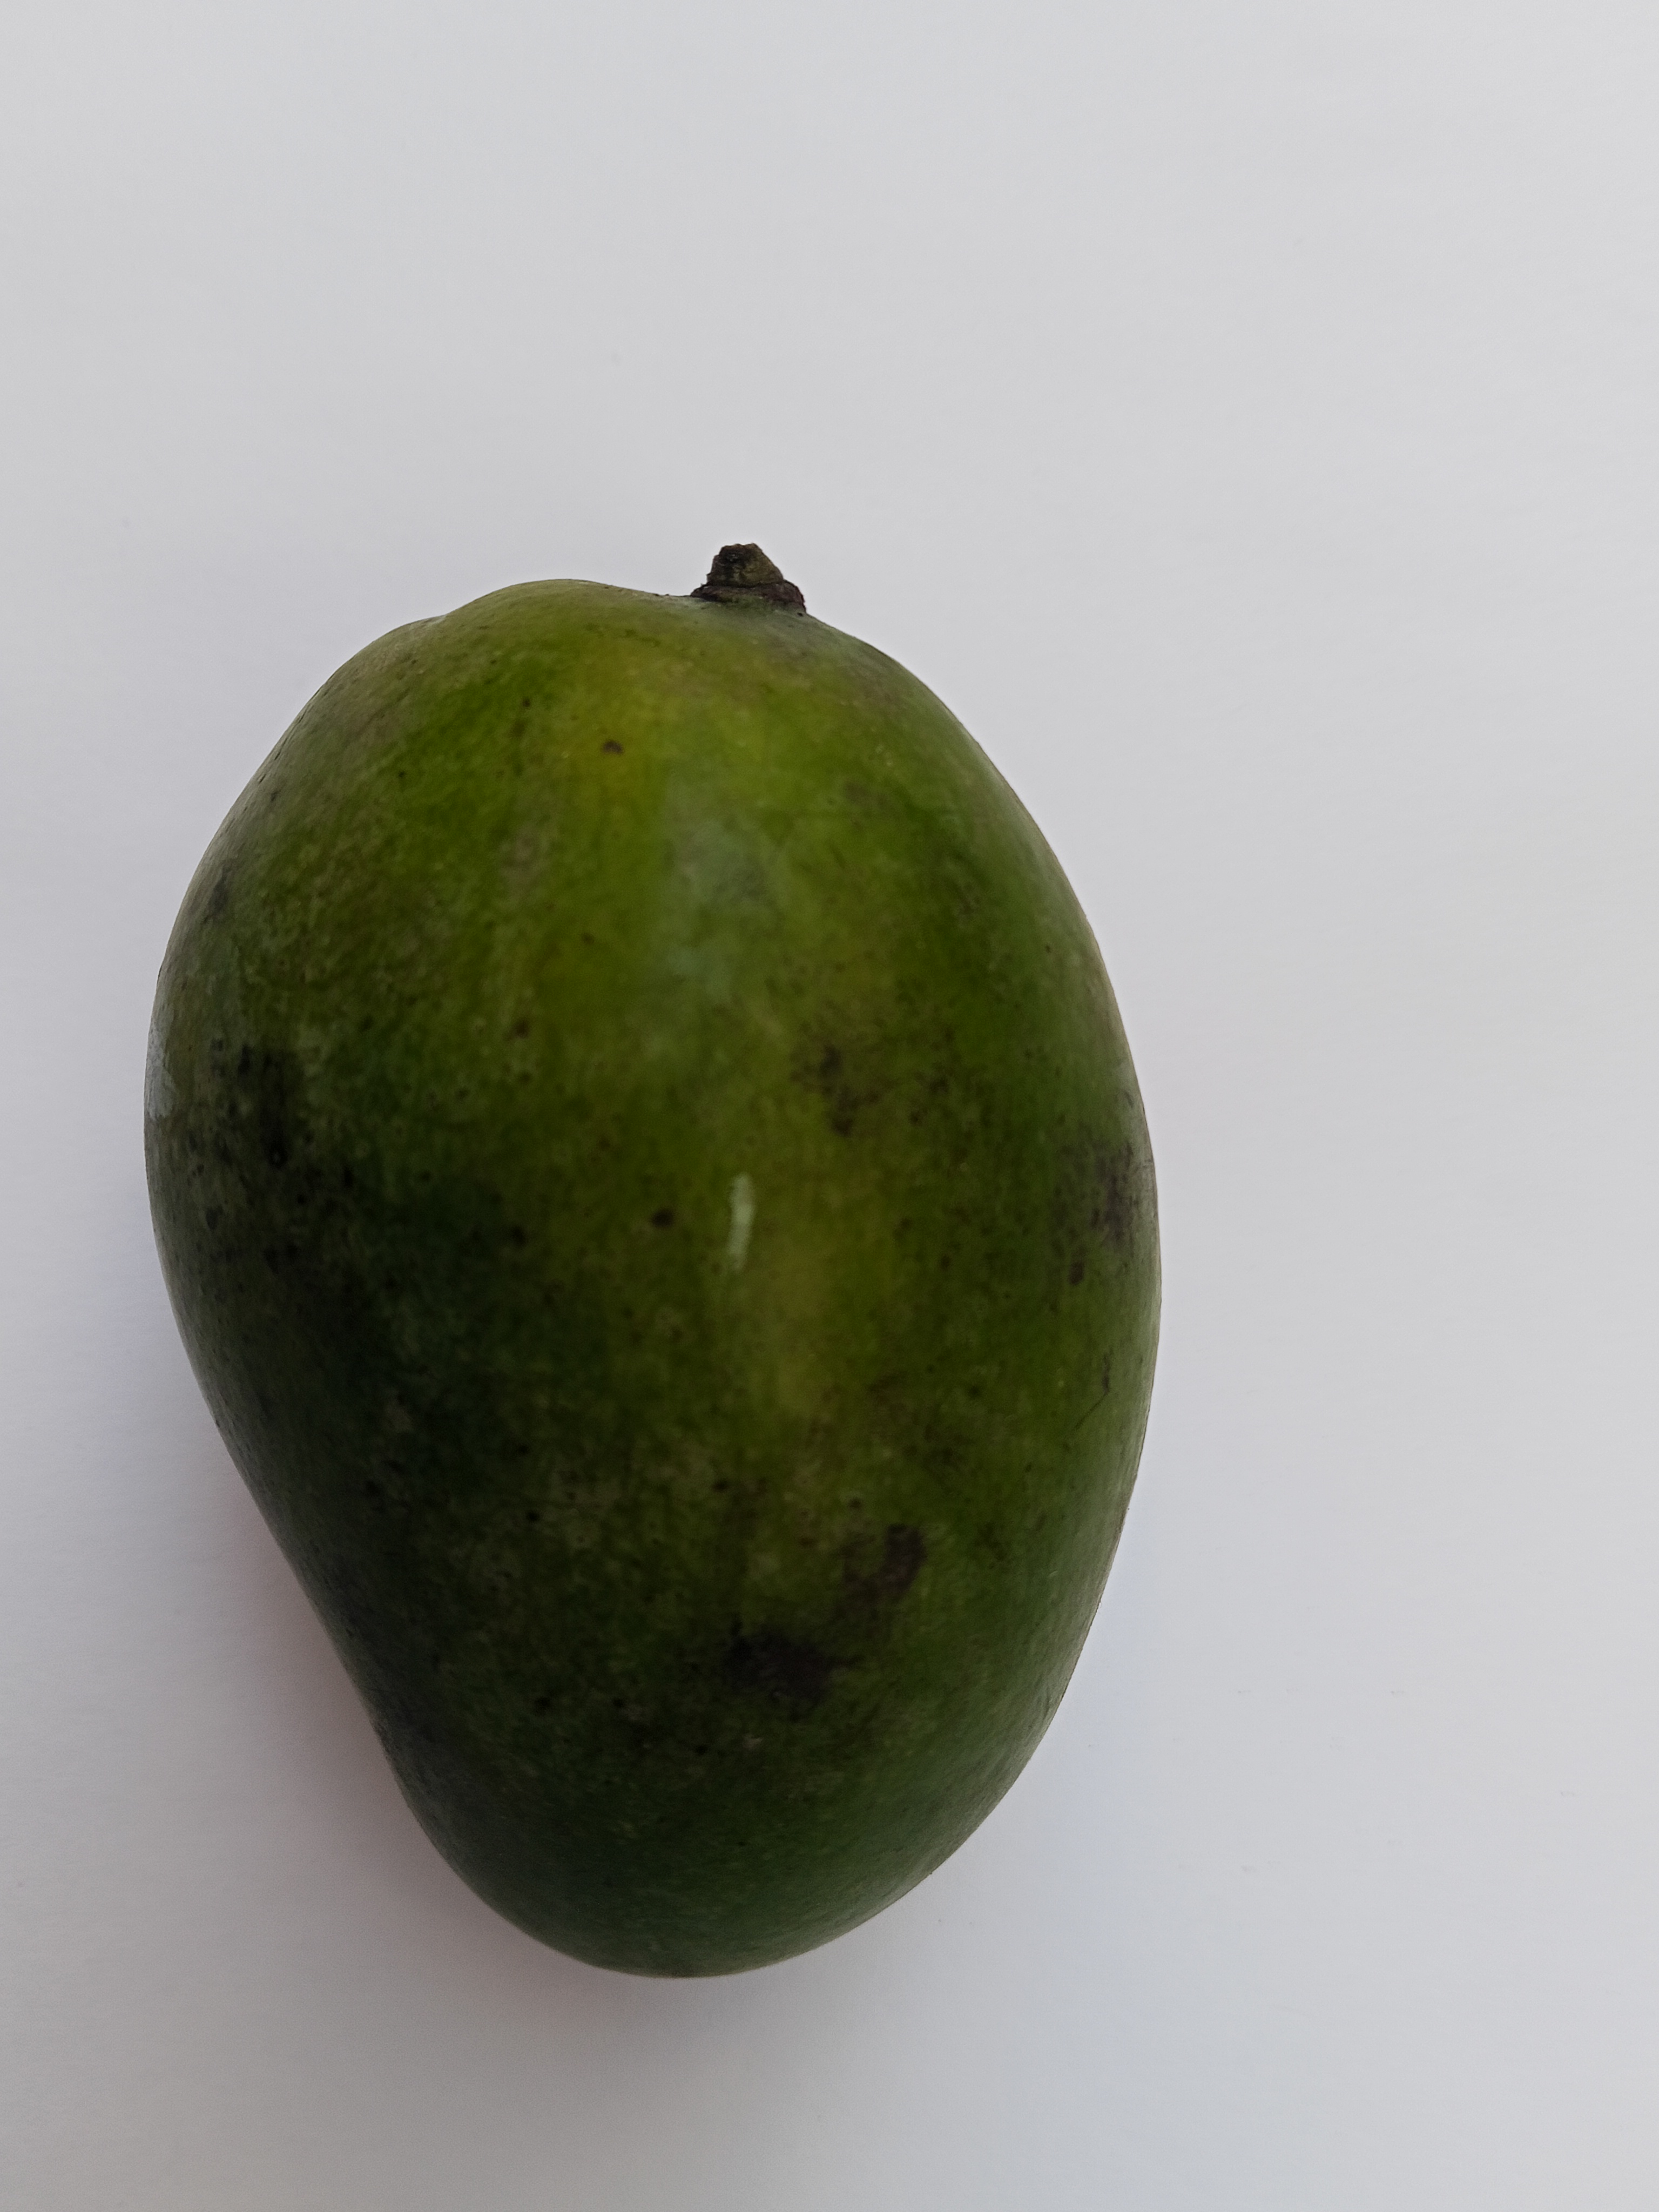
Mango variety: Amrapali